Huon Peninsula campaign

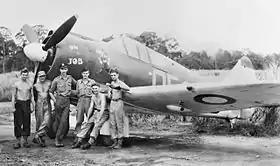
Six men stand around the nose of a radial-engined fighter plan

Air support was provided by No. 9 Operational Group RAAF, which included several Royal Australian Air Force squadrons such as No. 4 Squadron RAAF, flying CAC Boomerangs and Wirraways, and No. 24 Squadron RAAF equipped with Vultee Vengeance dive bombers; these units undertook numerous close air support and resupply missions throughout the campaign. American Republic P-47 Thunderbolts and Lockheed P-38 Lightnings from the 348th and 475th Fighter Groups were also used to provide fighter cover for Allied shipping, while heavy and medium bombers from the Fifth Air Force carried out strategic bombing missions to reduce Japanese airbases around Wewak and New Britain, and raided Japanese lines of communication in concert with PT boats. Due to the impracticalities of using wheeled transport in the jungle, Allied logistics was undertaken primarily by means of water transport such as landing craft and barges which moved supplies along the coast, with overland supply to combat units being completed by New Guinean labourers and, at times, by Australian combat troops themselves, which were re-roled temporarily to undertake portage tasks as required, and augmented where possible with jeeps.